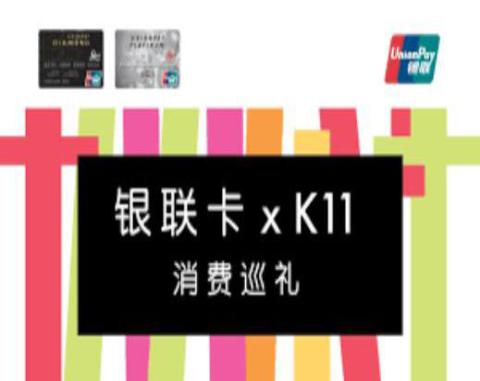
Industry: Others